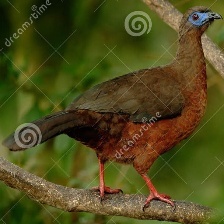
Species: BAND TAILED GUAN
Scientific name: PENELOPE ARGYROTIS